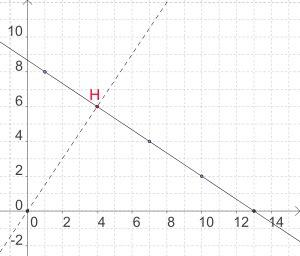
L'équation ax + by = c, où les coefficients a, b et c sont trois entiers relatifs et où les inconnues x et y sont des entiers relatifs, est une des équations diophantiennes les plus simples à résoudre. Sa résolution s'appuie sur l'algorithme d'Euclide, le théorème de Bachet-Bézout et le théorème de Gauss.